Woods Bay State Park

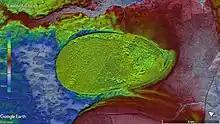
Woods Bay elevation map

Woods Bay State Park is a state park located near the town of Olanta in Florence County, South Carolina. The park contains some of the last remaining large Carolina Bays. Recent work by the U.S. Geological Survey has interpreted the Carolina Bays as relict thermokarst lakes that formed several thousands of years ago when the climate was colder, drier, and windier. Thermokarst lakes develop by thawing of frozen ground (permafrost) and by subsequent modification by wind and water. Thus, this interpretation suggests that permafrost once extended as far south as the Carolina Bays during the last ice age and (or) previous ice ages.